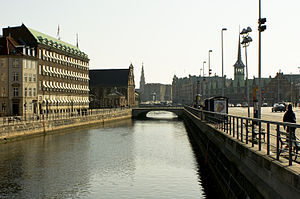
Broerne til Slotsholmen / Holmens Bro
Holmens Bro
Holmens Bro i København, Danmark
Broerne til Slotsholmen forbinder øen Slotsholmen i København med det øvrige København på Sjælland og Amager. Der er ni broer, hvoraf kun den ene går til Amager.